St Ives, Cornwall

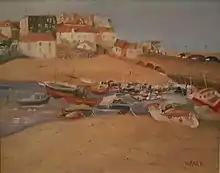
St Ives Harbour Beach (2011) by local artist Walter Scott (1974- )

Pedn Olva Mine, a former copper mine, at Pedn Olva Point adit, operated in St Ives before 1911, when the engine house on Pedn Olva Point was demolished, now the site of the Pedn Olva Hotel.